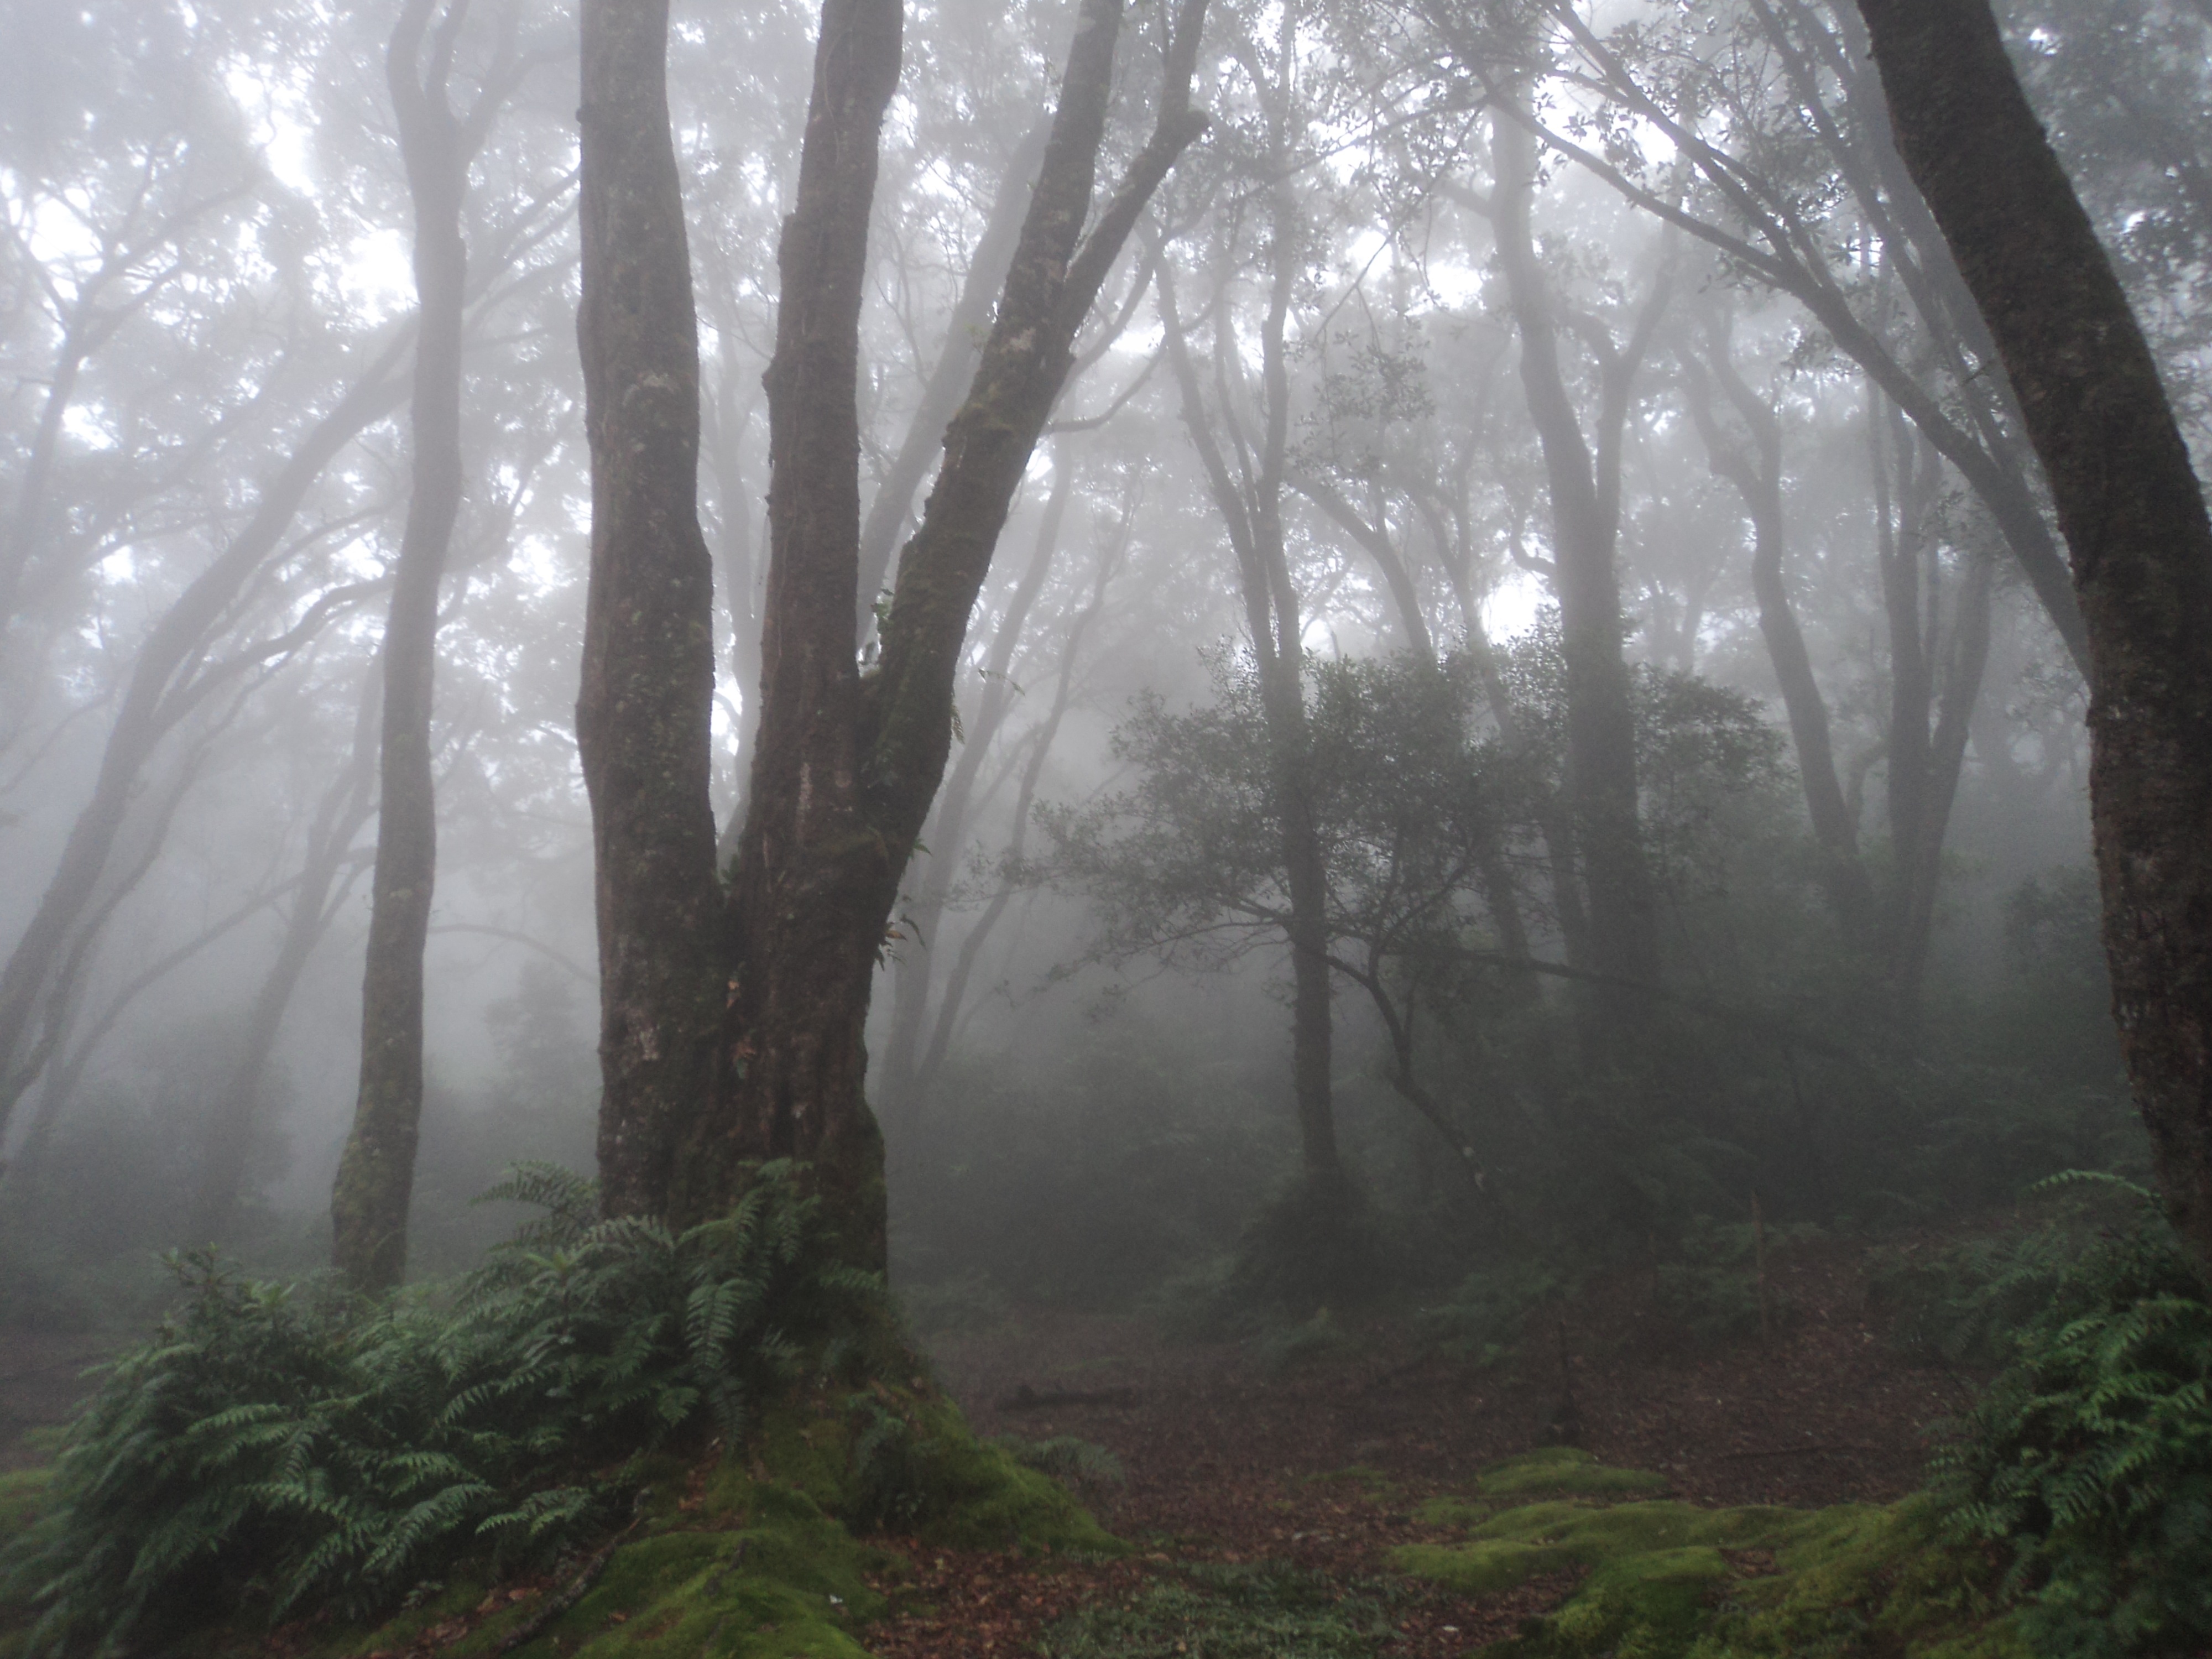
tree, nature, forest, outdoor, branch, wood, fog, mist, sunlight, morning, jungle, weather, trees, rainforest, woodland, habitat, ecosystem, old growth forest, natural environment, geographical feature, atmospheric phenomenon